Ramona (1916 film)

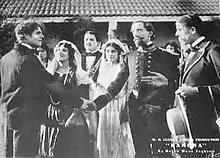
Lobby card

Ramona is a 1916 American silent drama film directed by Donald Crisp based on Helen Hunt Jackson's 1884 novel "Ramona". The film's runtime is about three hours and is considered to be lost with only reel 5 preserved at the Library of Congress.